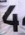
Number: 4